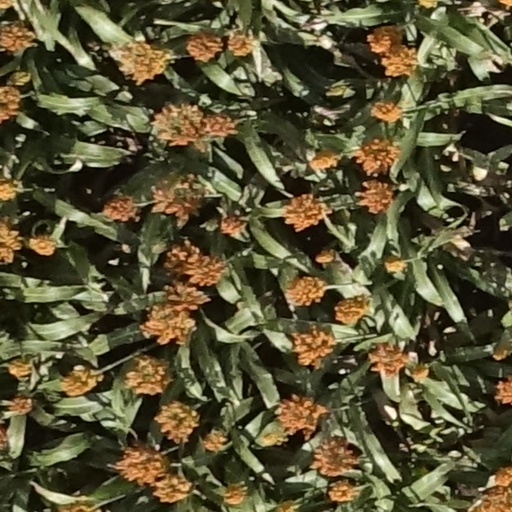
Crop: sorghum